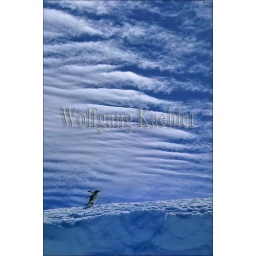
Antarctica, south orkney islands, laurie island, gentoo penguin walking on snow, clouds in background